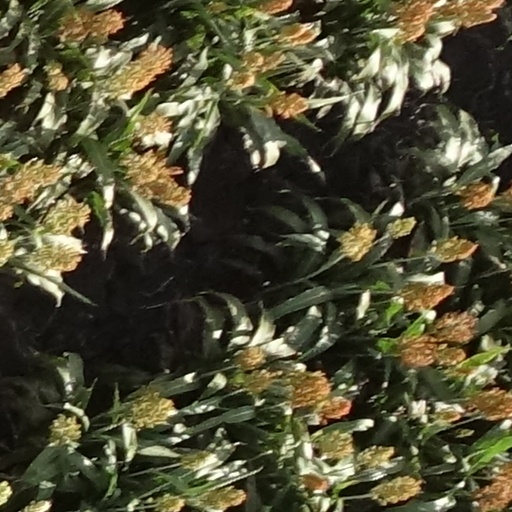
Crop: sorghum